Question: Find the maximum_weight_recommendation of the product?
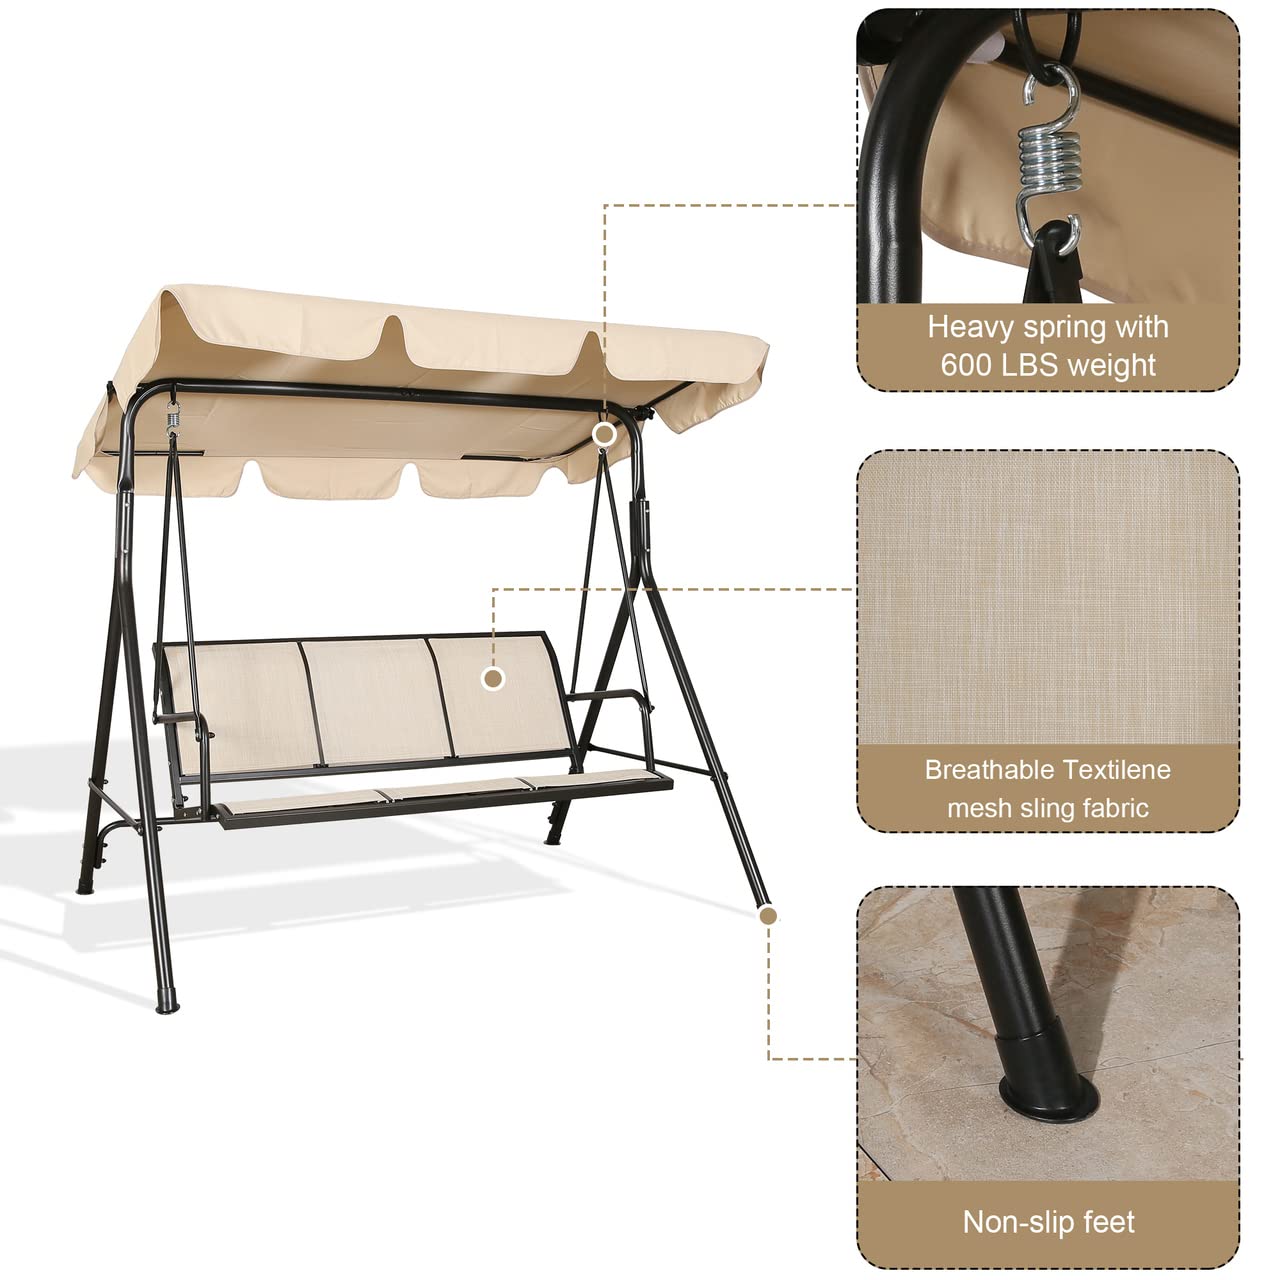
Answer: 600 pound